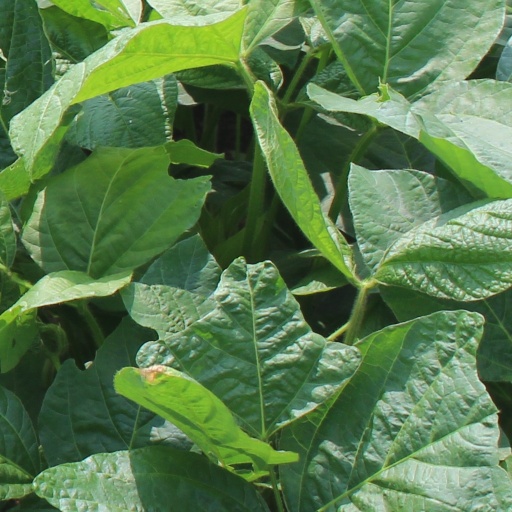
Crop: soybean